Ralph Branca

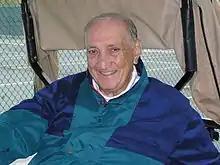
Branca at Westchester Country Club in 2004

Branca became friends with Thomson, a bond that lasted into each man's old age, including joint television and trade show appearances. Branca later learned from Detroit Tiger Ted Gray that the Giants had stolen the signs to the two pitches he threw Thomson. That rumor was confirmed in "The Wall Street Journal" in 2001, when Giant Sal Yvars admitted that he relayed to Thomson the stolen signs for Branca's fastballs. Joshua Prager detailed the revelations in a book entitled "The Echoing Green: The Untold Story of Bobby Thomson, Ralph Branca and The Shot Heard Round the World". Thomson acknowledged to Prager that the Giants had stolen signs in 1951, but denied that he had foreknowledge of the pitch he hit off Branca for the pennant-winning home run. According to Branca, Thomson admitted to accepting the stolen signs during his first three at-bats of that game, but claimed that he did not do so in the final at-bat; Branca indicated that he did not believe Thomson's denials and remained convinced that Thomson was in fact tipped off on the fateful pitch.